Canada Permanent

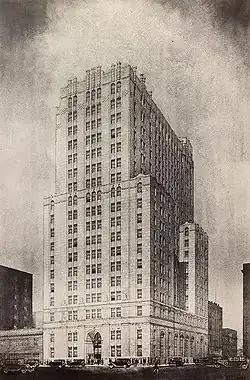
The company's new headquarters at 320 Bay opened in 1930.

Canada Permanent was the collective name for the Canada Permanent Mortgage Corporation and its subsidiary the Canada Permanent Trust Company. The company was formed in 1855 in Toronto by John Herbert Mason (1827–1911). In 1899, Permanent merged with Western Canada Loan and Savings, Freehold Loan and Savings, and the London and Ontario Investment Company. On 10 July 1899, the operations of the four companies were amalgamated into a new corporation called the Canada Permanent and Western Canada Mortgage Corporation. In 1903, it was renamed the Canada Permanent Mortgage Corporation.